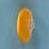
Maize quality: Good